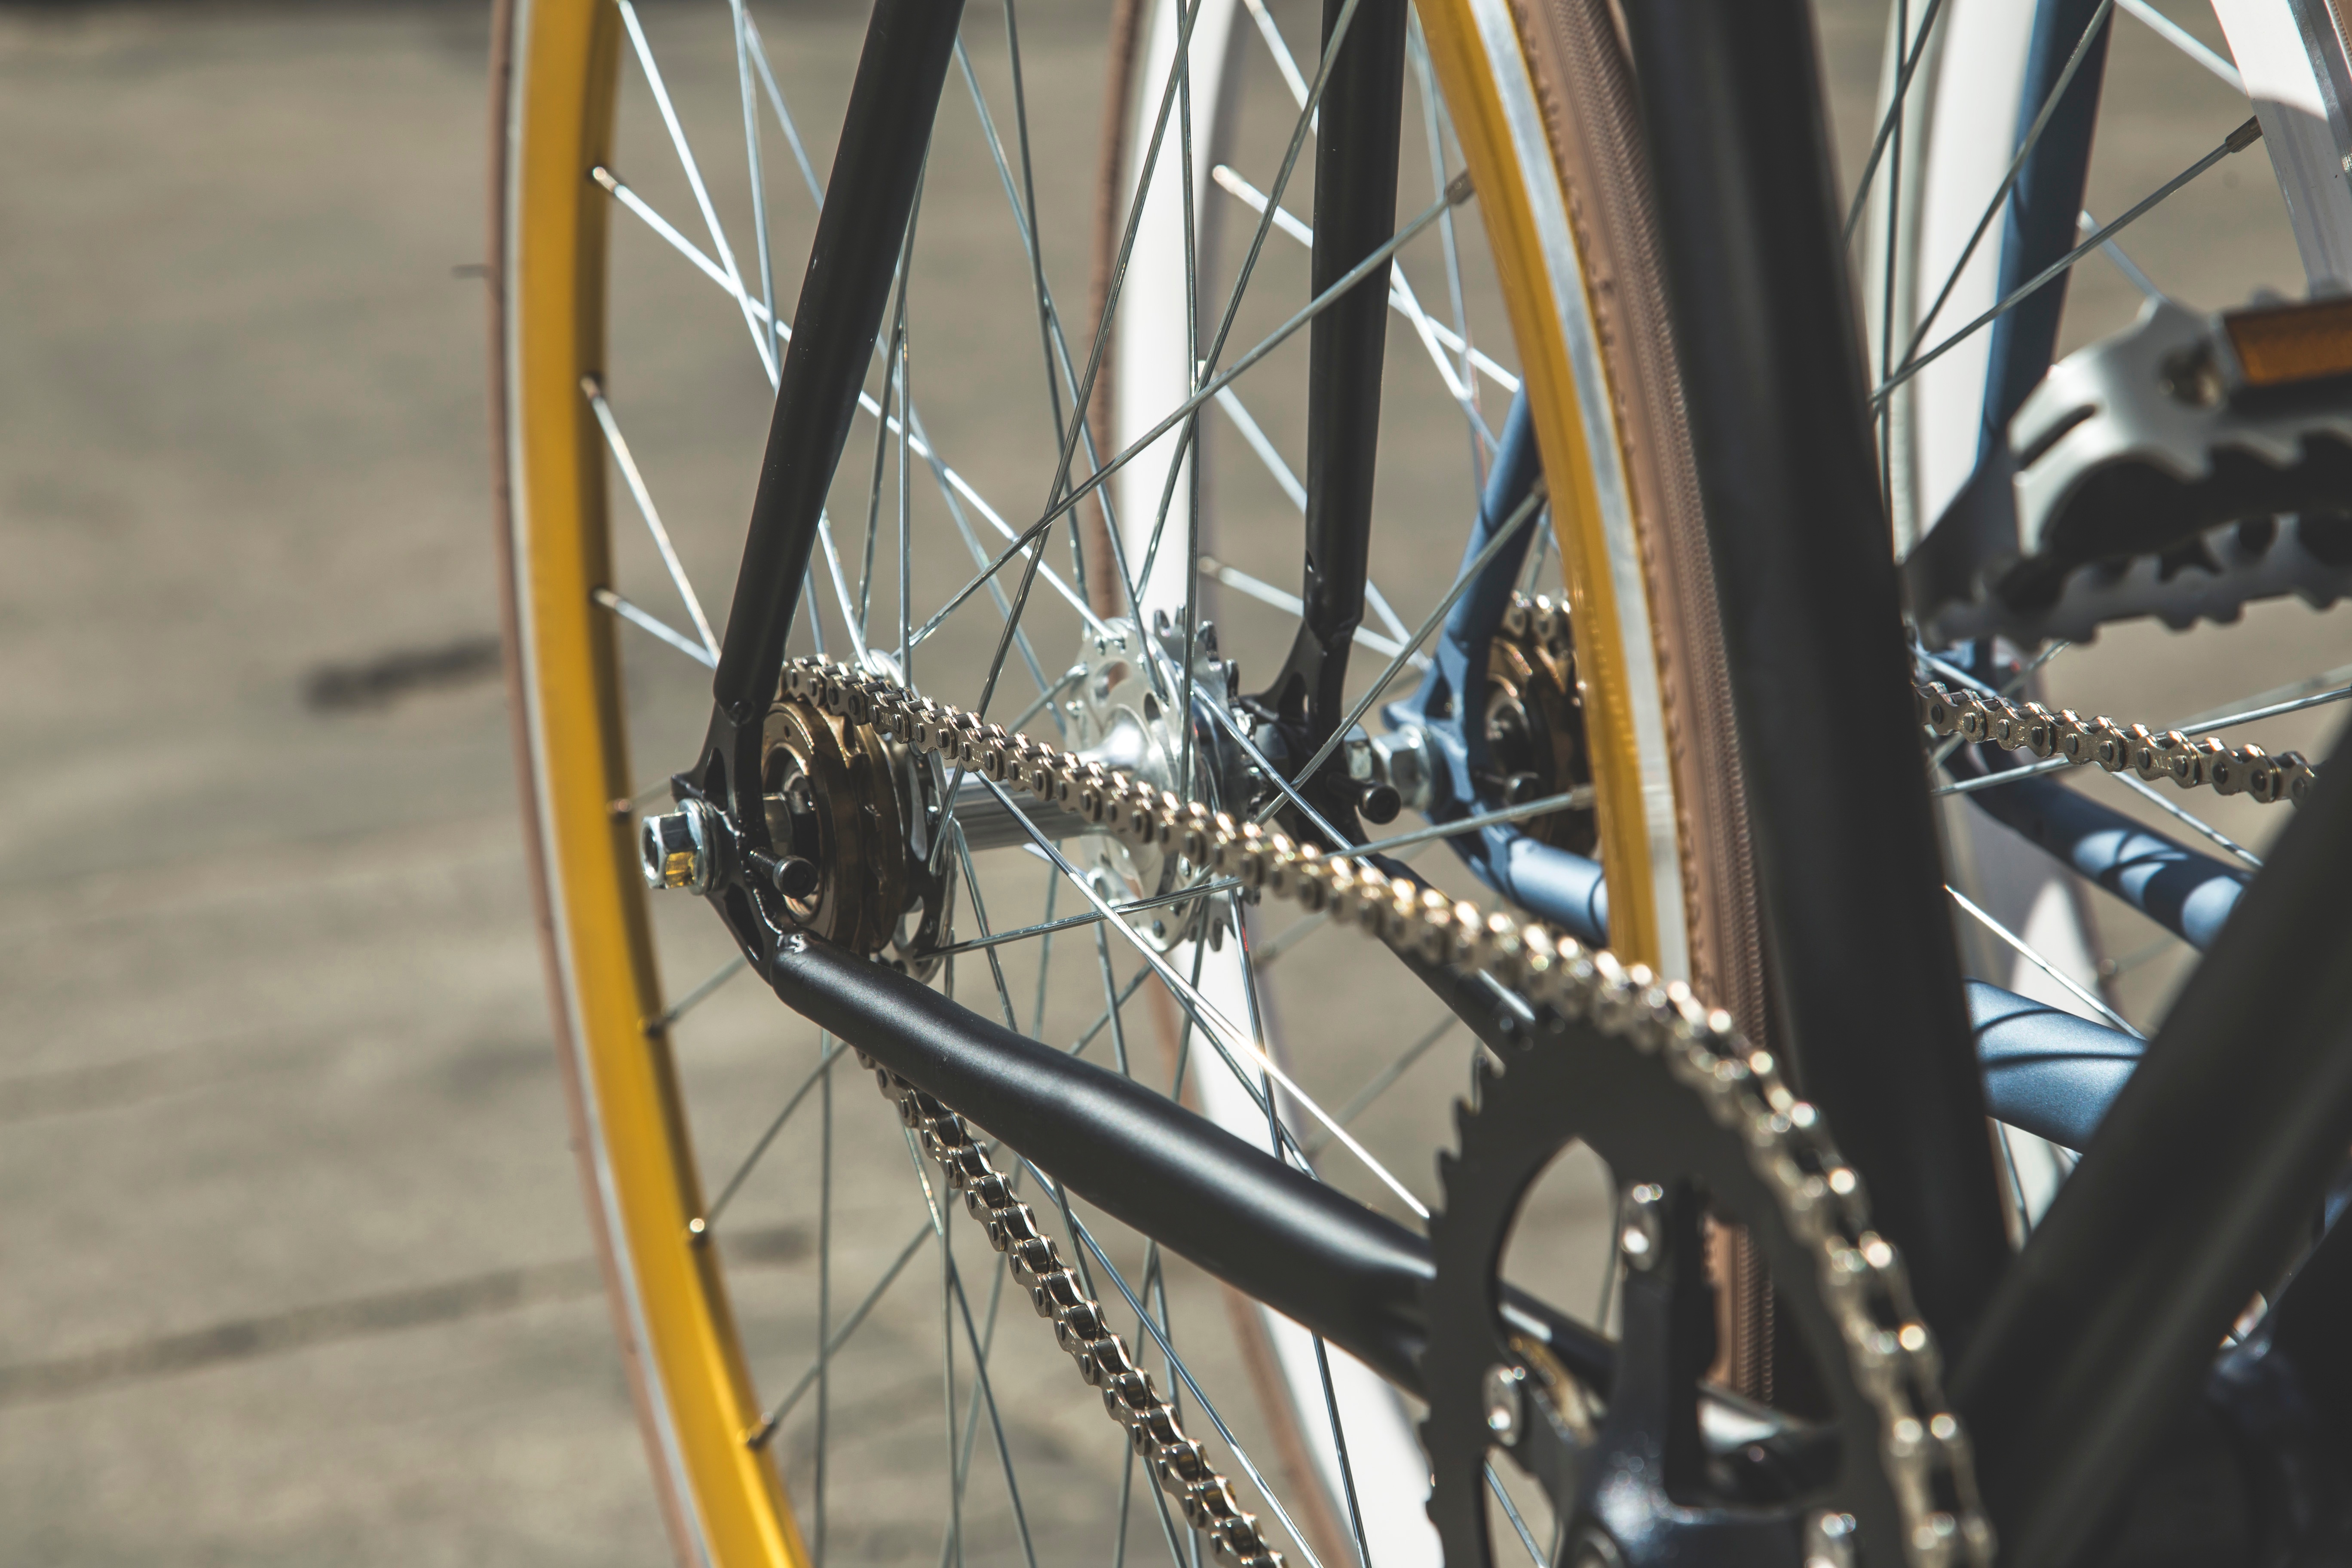
wheel, bicycle, vehicle, spoke, sports equipment, mountain bike, rim, freeride, bicycle frame, bicycle wheel, land vehicle, bicycle part, cyclo cross bicycle, bmx bike, road bicycle, racing bicycle, hybrid bicycle